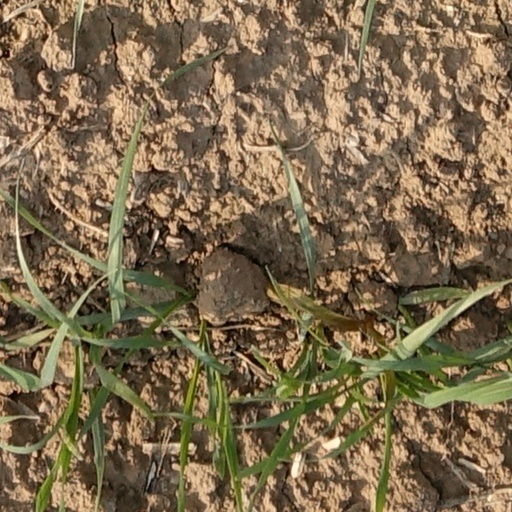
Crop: wheat